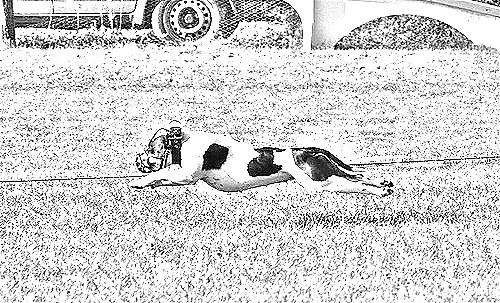
Portrait style: Sketch Portrait